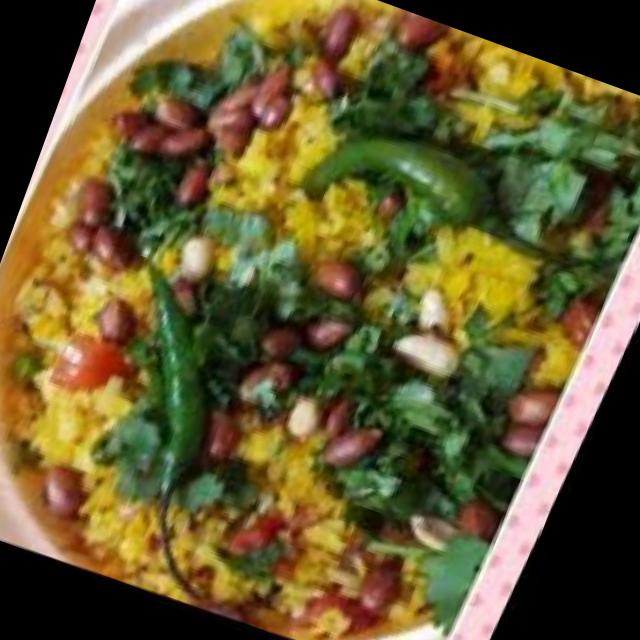
Dish: poha